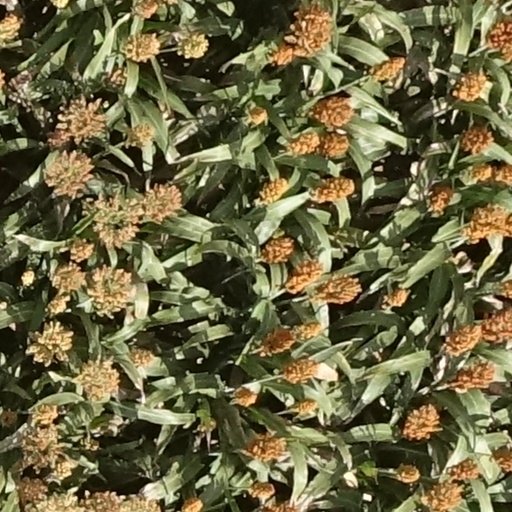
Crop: sorghum